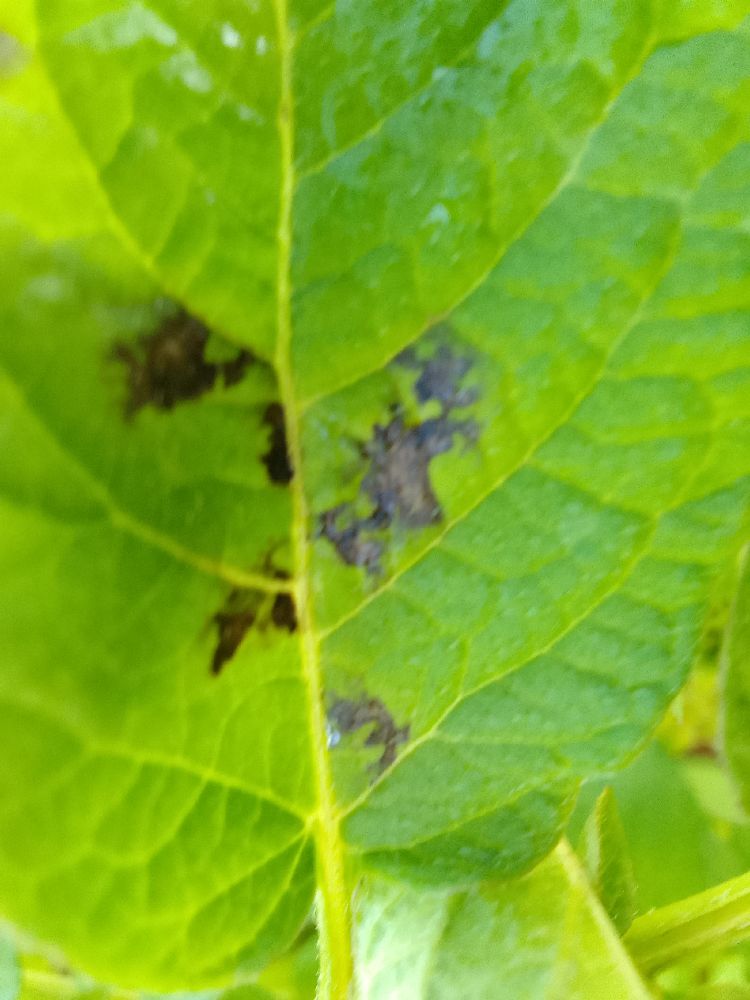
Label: Early blight